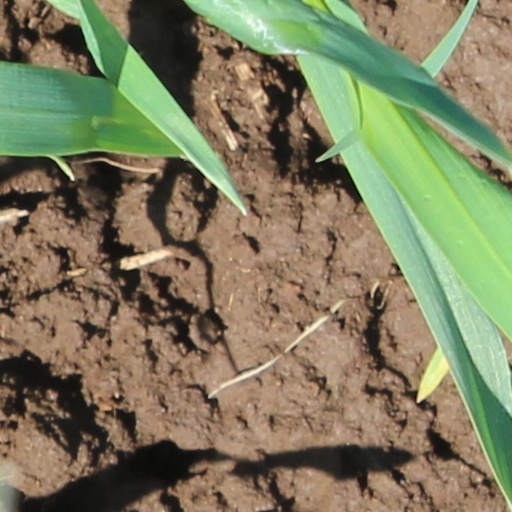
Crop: wheat